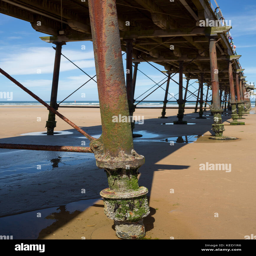
underside of the pier by the sea